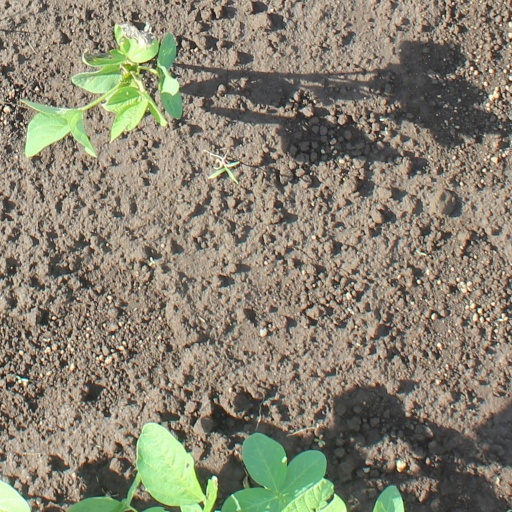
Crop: soybean